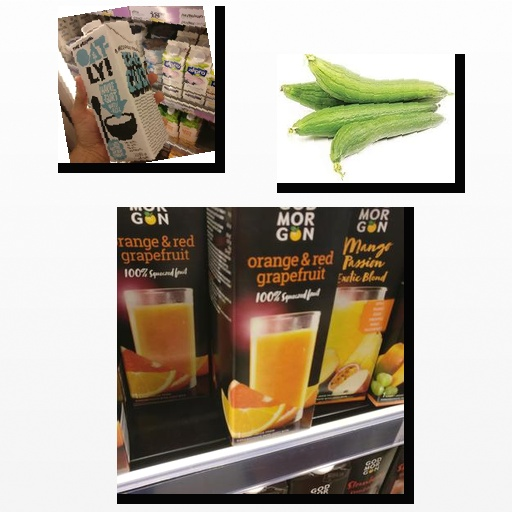
Food items: oat_yogurt, orange_red_grapefruit_juice, sponge_gourd